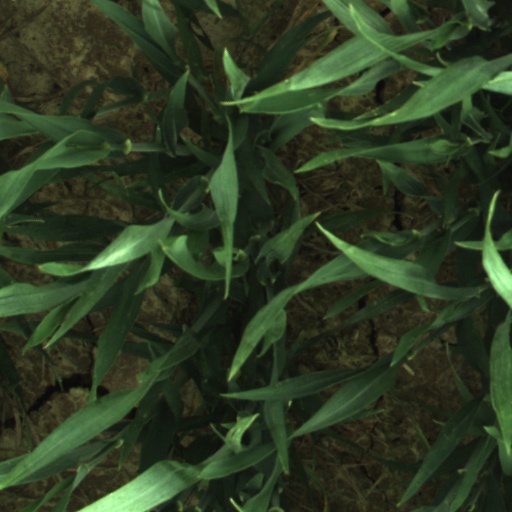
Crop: wheat